Blond Ambition World Tour

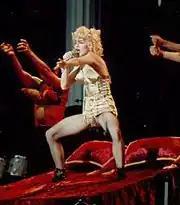
In Toronto, local police threatened to arrest Madonna over the performance of "Like a Virgin", in which she simulated masturbation.

The tour was subject to controversy due to its sexual and Catholic imagery. In Italy, a private association of Roman Catholics called for a boycott of the shows in Rome and Turin; Pope John Paul II urged the general public and the Christian community not to attend the concert, calling it "one of the most satanic shows in the history of humanity". The Vatican's newspaper "L'Osservatore Romano" deemed it "sinful, blasphemous" and "a complete disgrace", while the "Famiglia Domani", a private association of conservative Catholics, criticized its eroticism and called it "shameful". Madonna held a press conference in Rome's Leonardo da Vinci–Fiumicino Airport defending herself and the tour: "I am Italian American and proud of it... The tour in no way hurts anybody's sentiments. It's for open minds and gets them to see sexuality in a different way. Their own and others [...] Like theater, [Blond Ambition] asks questions, provokes thought and takes you on an emotional journey, portraying good and bad, light and dark, joy and sorrow, redemption and salvation". Nonetheless, the protests had effect and a planned second show in the city's Stadio Flaminio was canceled due to low ticket sales and a threatened general strike by labor unions. Roman newspaper "Il Messaggero" dismissed the controversy with a lukewarm review; "A lot of noise over nothing", read the headline.